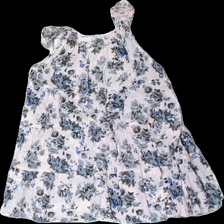
View: back
Type: Tank top
Category: Children
Brand: Havana
Colors: Pink, Grey, Green, Multicolor
Material: 79% cotton 21% viscose
Pattern: Floral print
Cut: Regular
Size: 158
Season: Summer
Damage location: bottom center
Damage 2 location: top right
Price range: <50
Recommended usage: Reuse
Description: rosa linne med blommor på